An Eye for an Eye (1981 film)

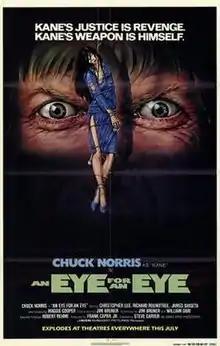
Theatrical release poster

An Eye for an Eye is a 1981 American crime action film directed by Steve Carver. It stars Chuck Norris, Christopher Lee, Richard Roundtree, Matt Clark, Mako Iwamatsu, and Maggie Cooper.